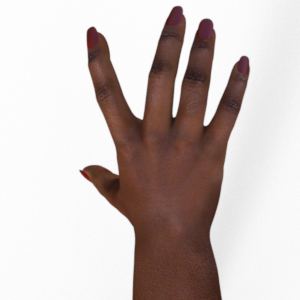
Label: paper